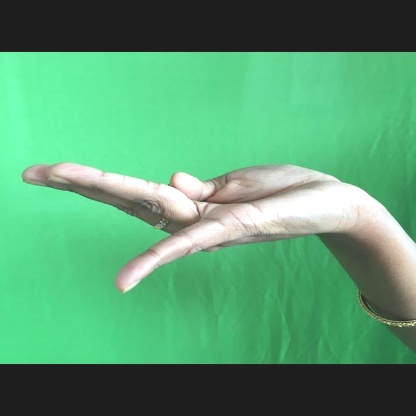
Mudra: Chaturam